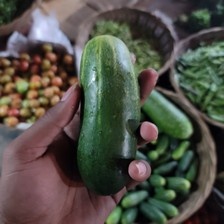
Label: cucumber